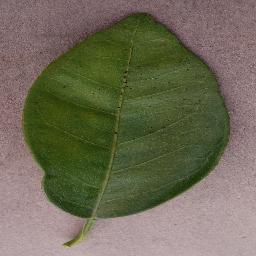
Label: Orange___Haunglongbing_(Citrus_greening)